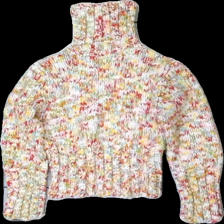
View: front
Type: Sweater
Category: Children
Brand: H&M
Colors: White, Red, Green, Multicolor
Material: 66% polyester, 34% acrylic
Pattern: Other
Cut: Regular, Turtle neck
Size: 134
Season: All
Price range: 50-100
Recommended usage: Reuse
Comment: Yellow wash